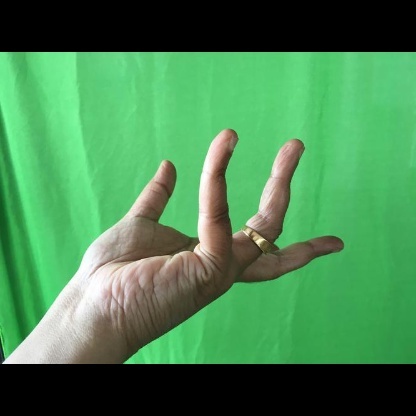
Mudra: Alapadmam